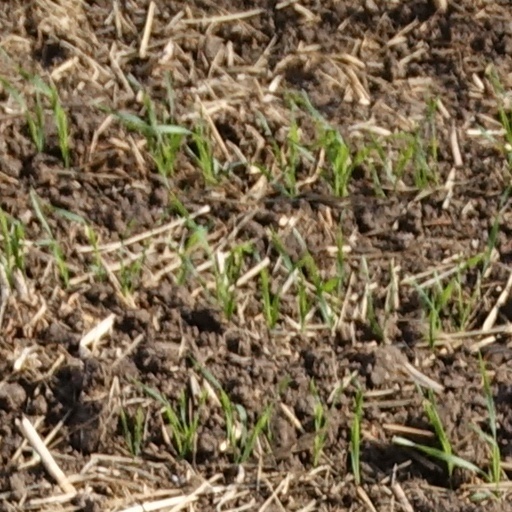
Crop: wheat